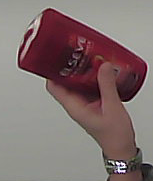
Product: loreal_shampoo